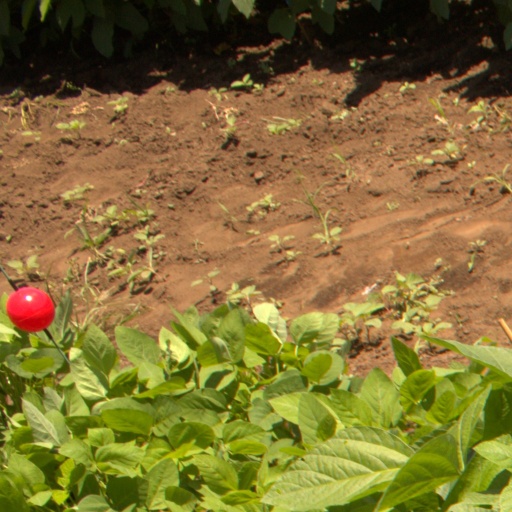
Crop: soybean